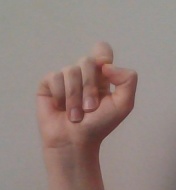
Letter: fa